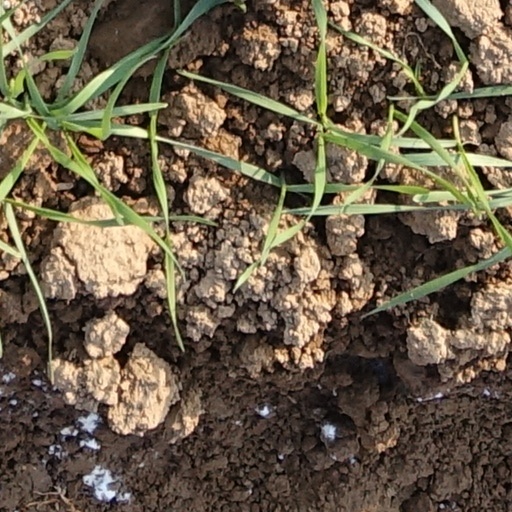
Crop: wheat